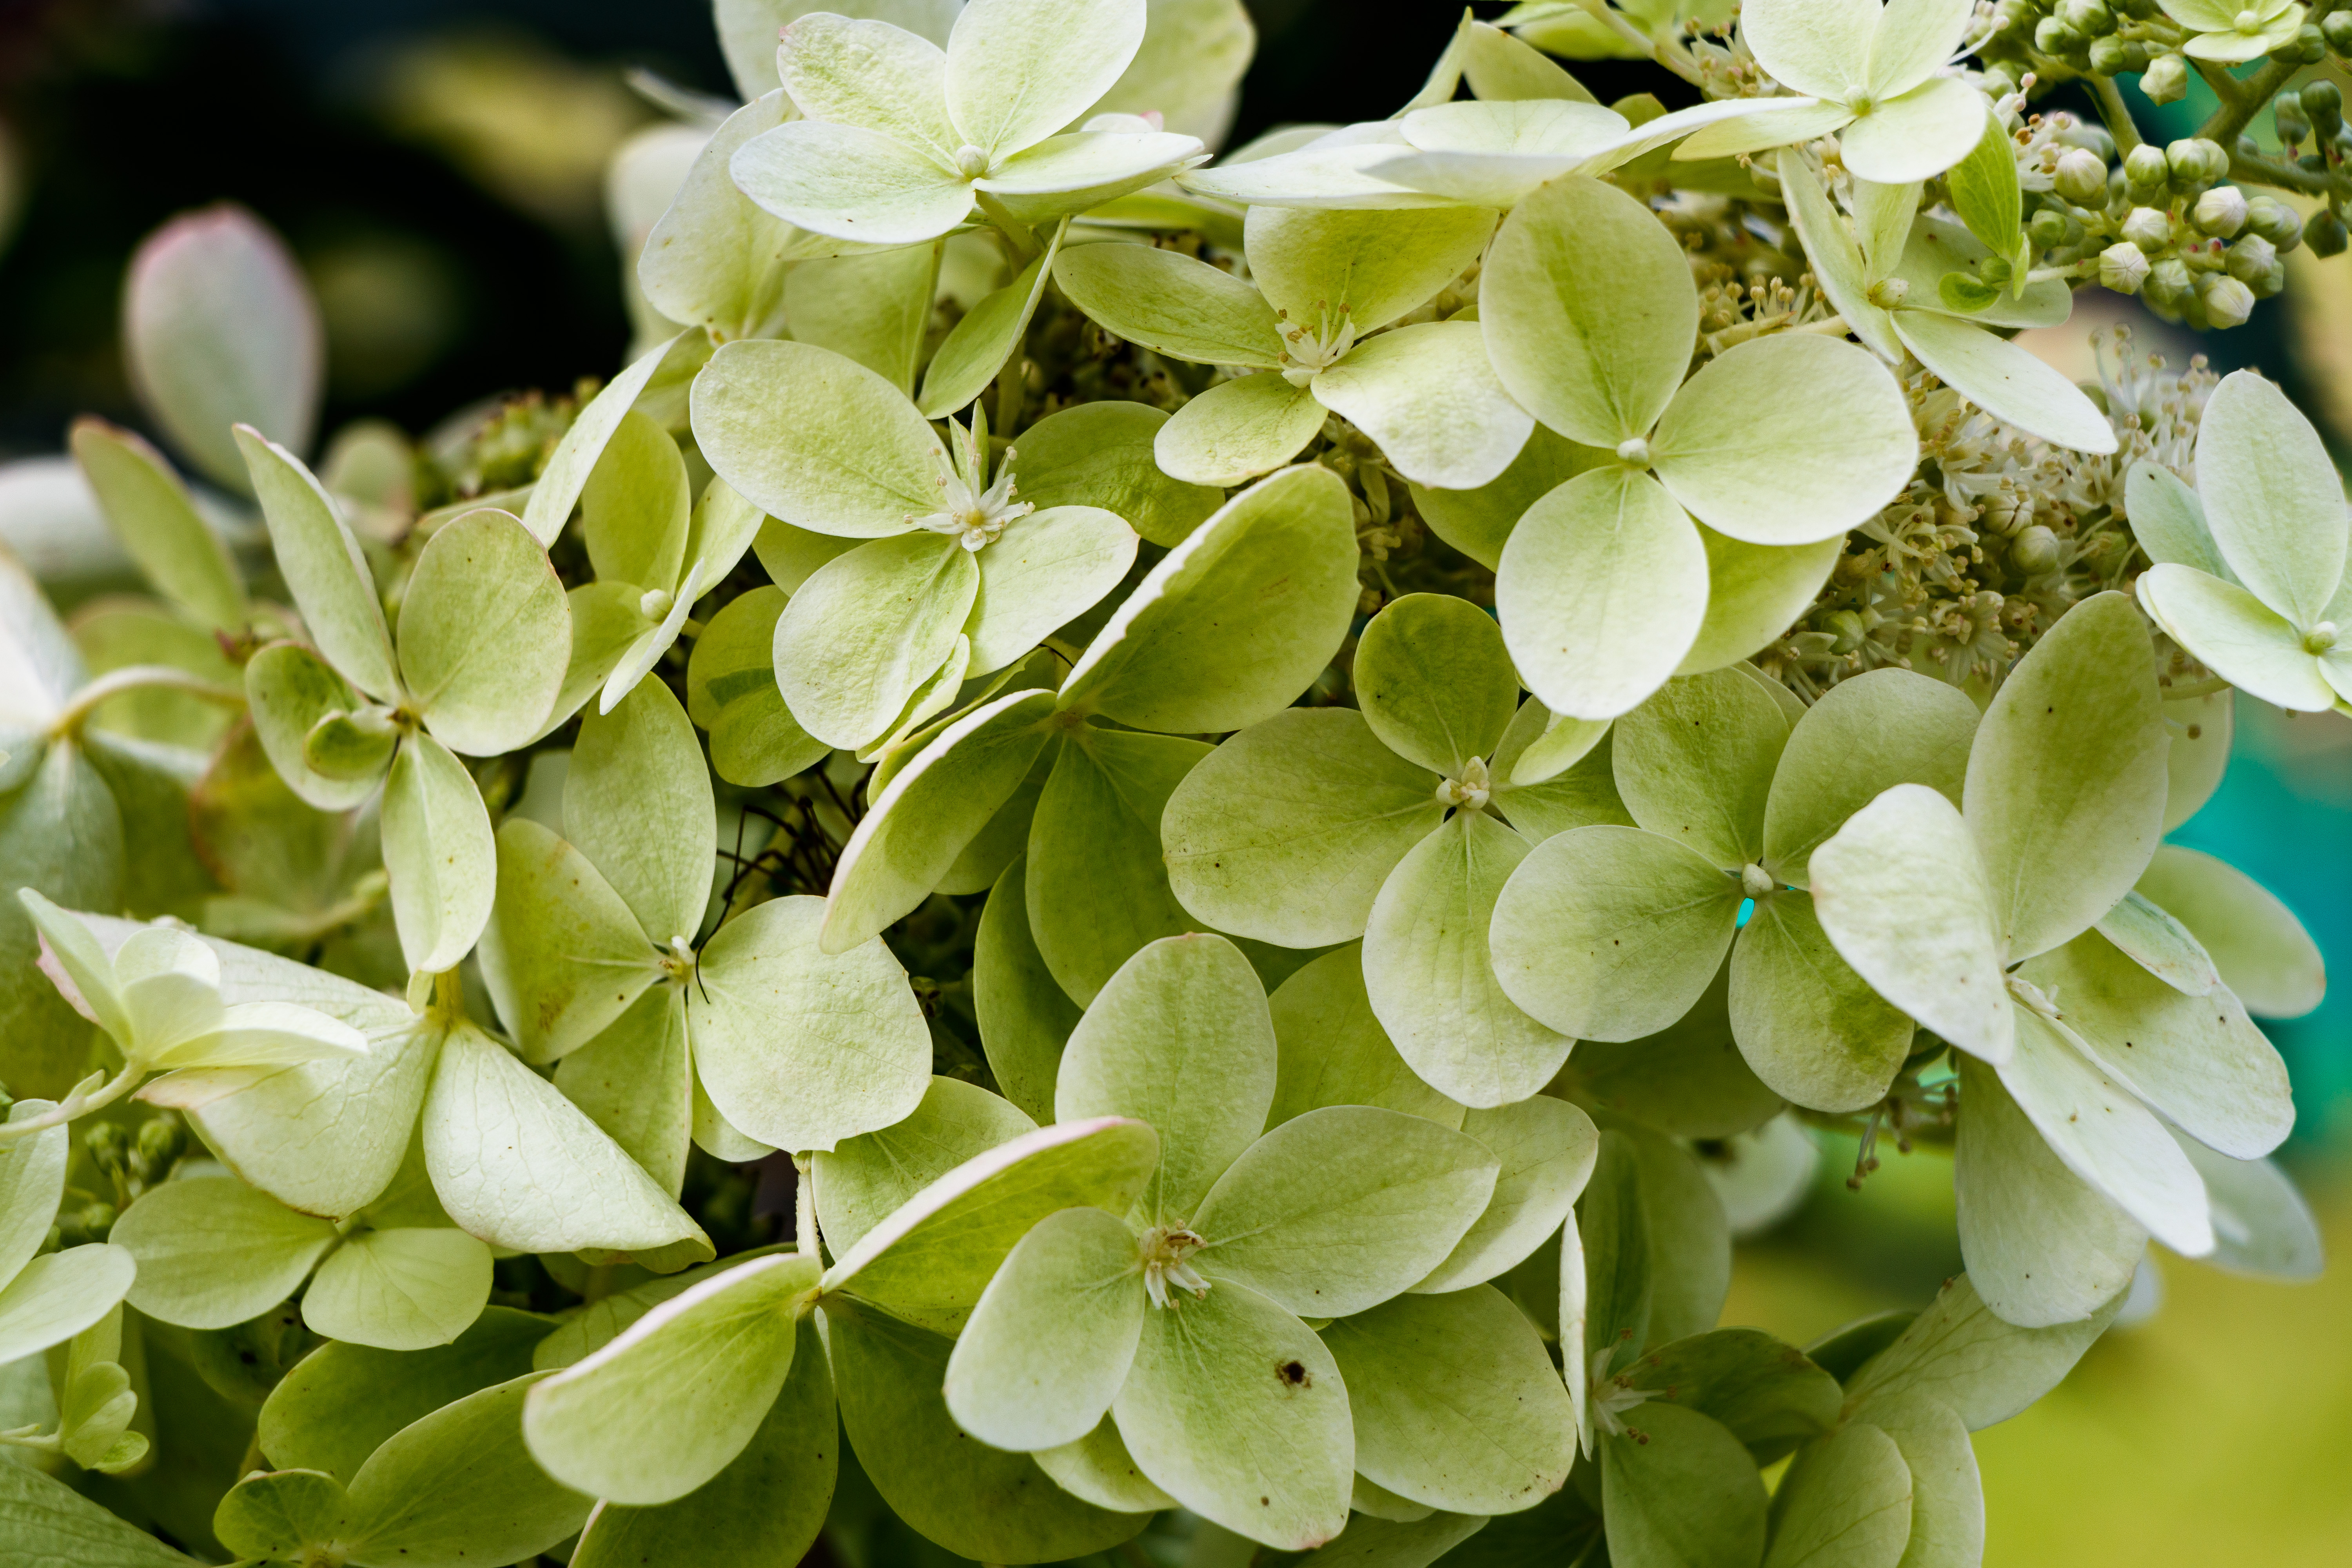
flowers, petals, nature, colorful, flower, flower garden, smell, living, happiness, summer, bloom, plants, garden, village, rural area, leaf, groundcover, annual plant, herbaceous plant, arctostaphylos